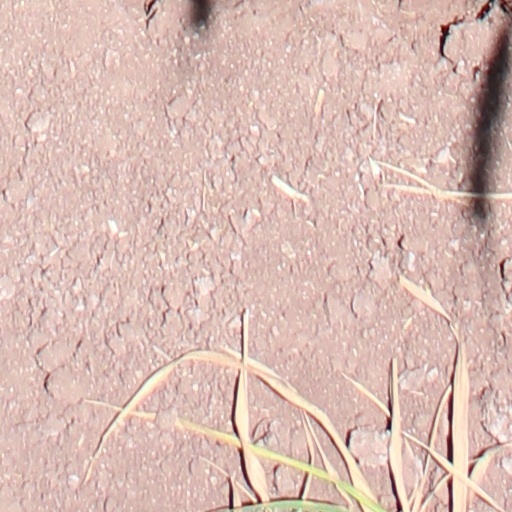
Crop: wheat